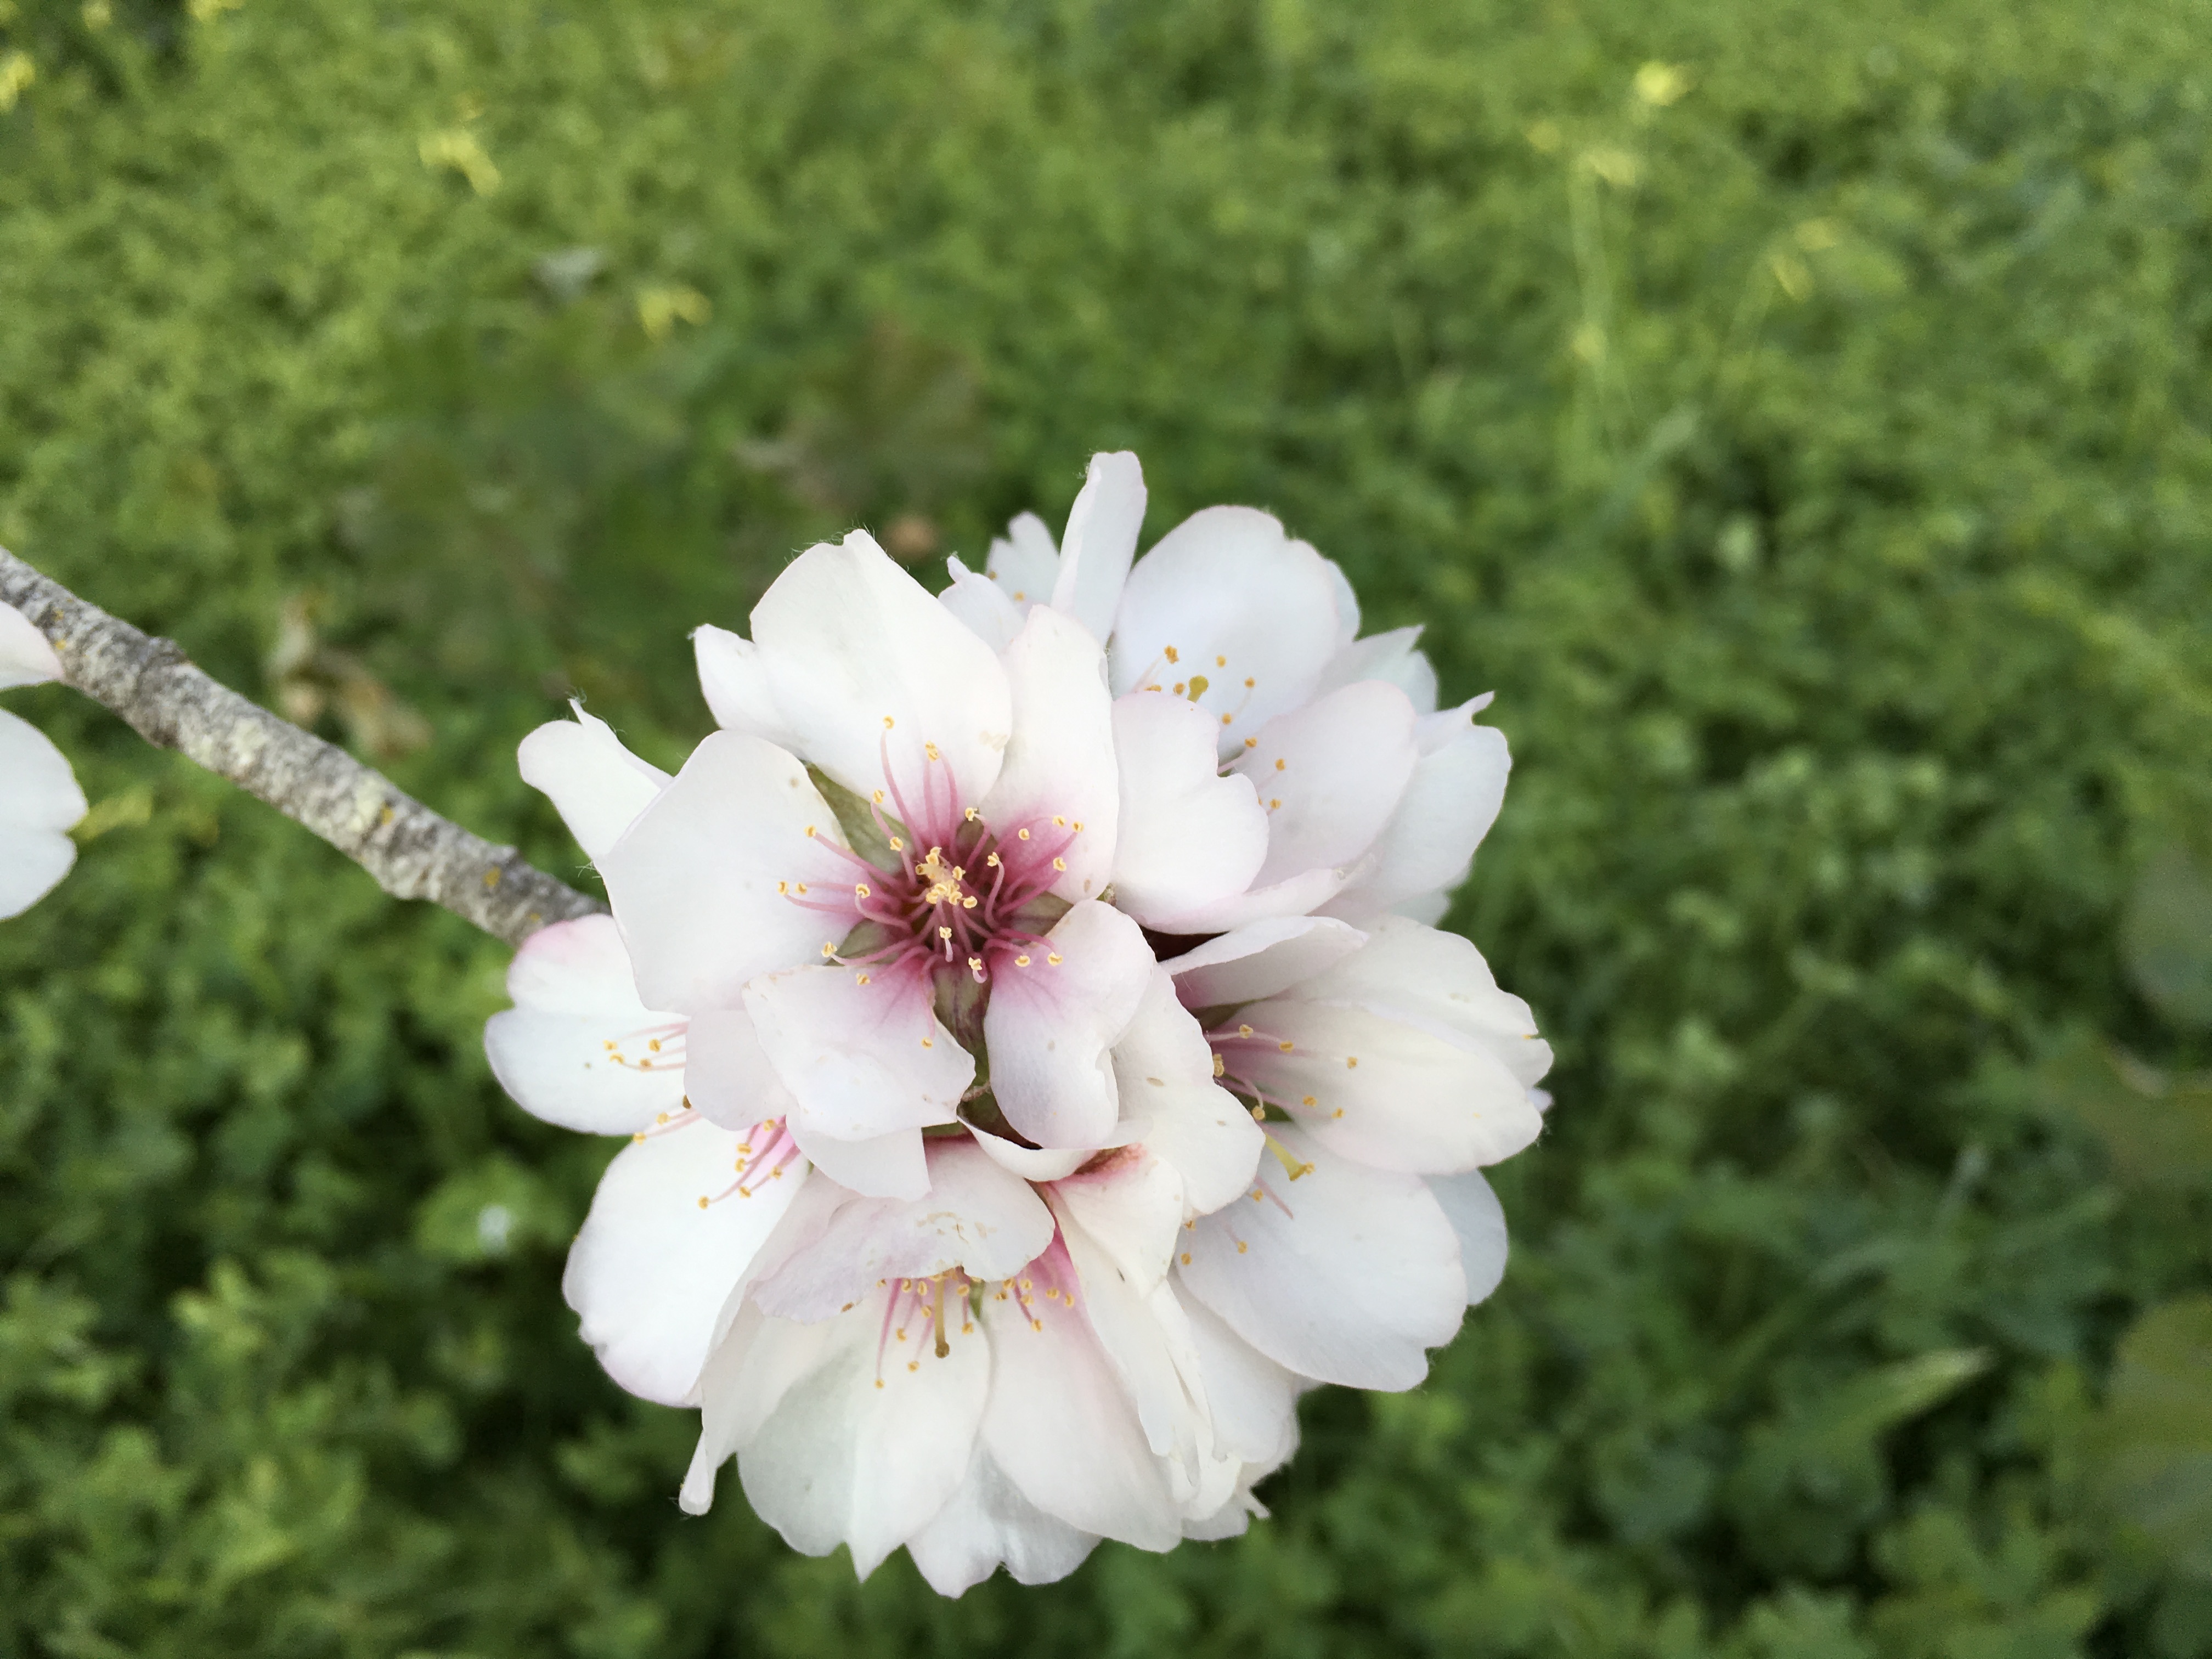
tree, nature, outdoor, branch, blossom, growth, plant, flower, petal, bloom, orchard, floral, spring, produce, natural, botany, blooming, garden, pink, flora, season, almond, wildflower, gardening, shrub, springtime, blossoming, macro photography, flowering plant, fragility, land plant